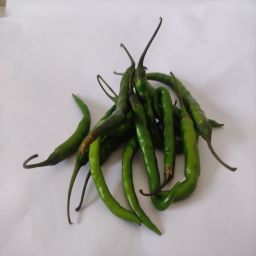
Crop: Chile Pepper
Quality: Unripe